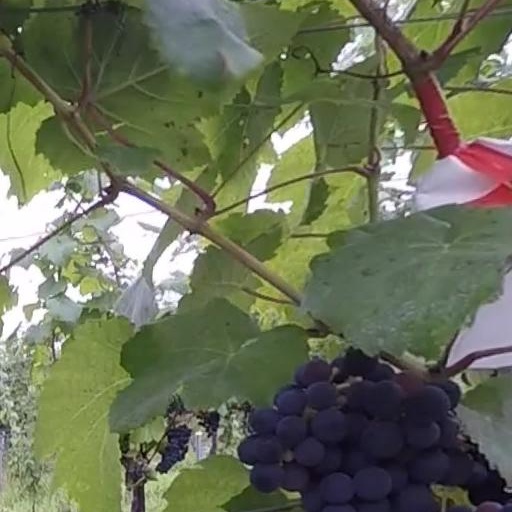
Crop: grape